Pennsylvania State University

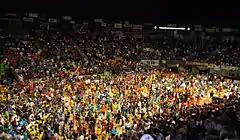
The Penn State IFC/Panhellenic Dance Marathon in February 2007

Annually in February, thousands of students participate in the Penn State IFC/Panhellenic Dance Marathon (THON). Started in 1973 with 78 participants, THON has grown to become the largest student-run philanthropy in the world. Every year, participants stand for 46 hours nonstop and perform a line dance at least once every hour to stay alert alongside other events hosted throughout the weekend such as concerts, games, athlete hour, family hour, and a tribute to all of the children with cancer. In 2007, THON was moved to the Bryce Jordan Center and shortened from 48 to 46 hours, due to potential conflicts with basketball games. THON raises millions of dollars annually for childhood cancer care and research for its sole beneficiary, Four Diamonds. In 2025, THON raised a program record of $17.7 million.